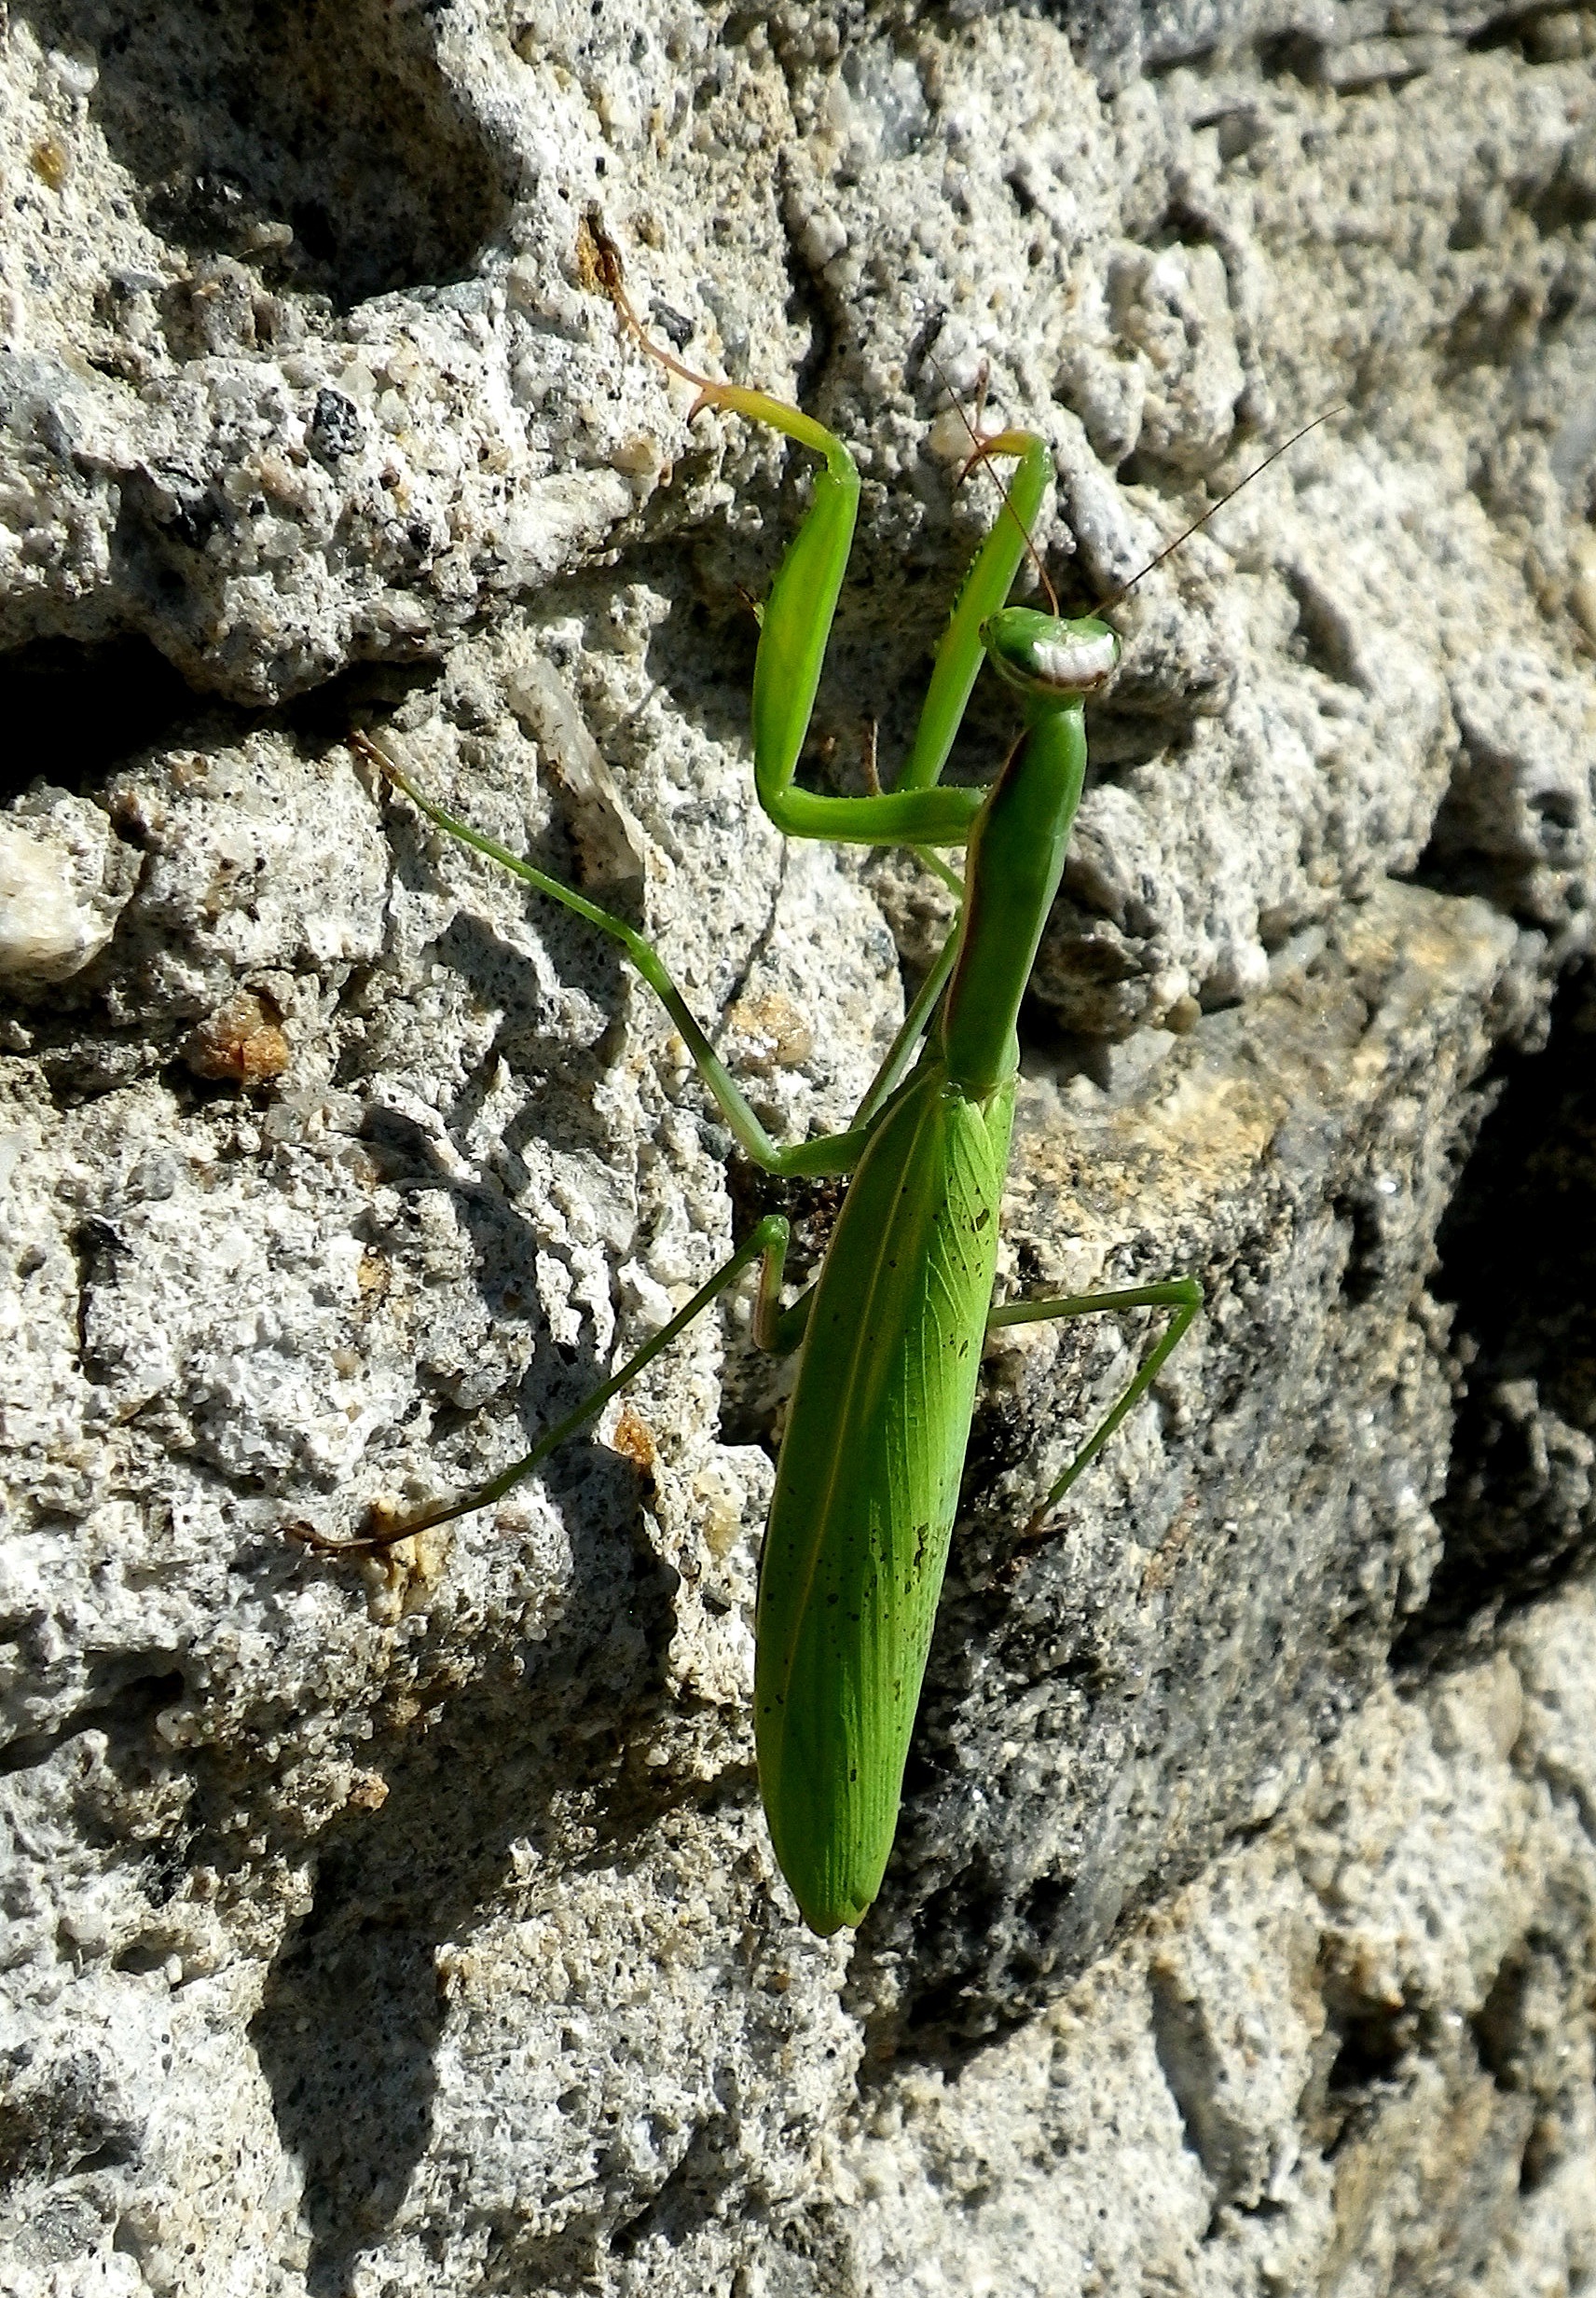
plant, leaf, flower, green, produce, praying mantis, insect, soil, botany, close, flora, fauna, invertebrate, mantodea, macro photography, flowering plant, land plant